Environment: real
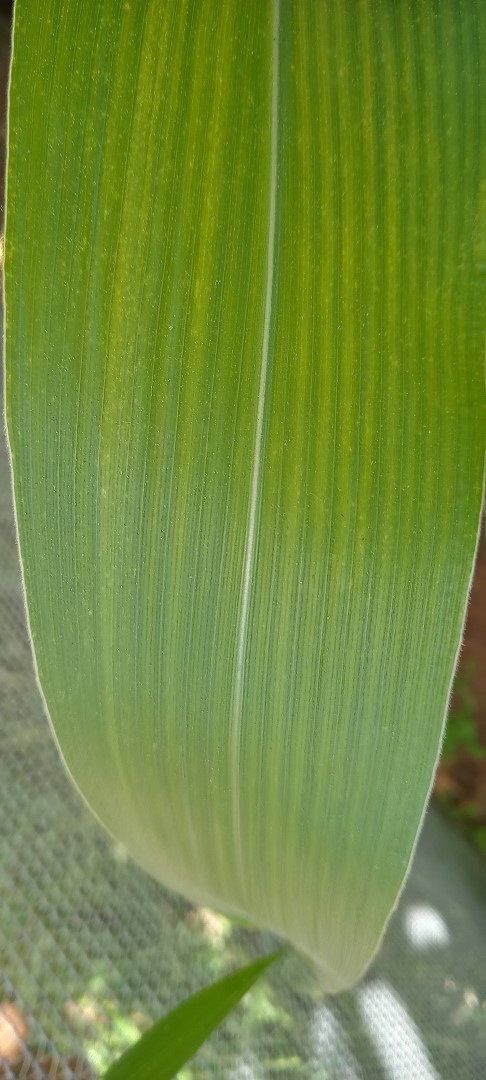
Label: healthy